Cúcuta

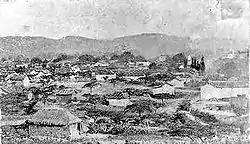
Cúcuta. 19th Century

In 1541, Hernán Pérez de Quesada reached the territory of Chinácota, but had to turn back the same year due to resistance by the indigenous people. Shortly thereafter, Alfonso Perez de Tolosa left El Tocuyo (Venezuela) and went to Salazar de Las Palmas, through Cúcuta, but also had to turn back after losing many soldiers in clashes with the natives.